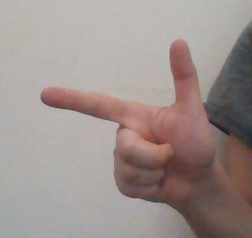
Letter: yaa